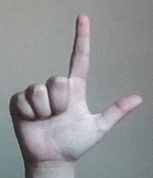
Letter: laam